Fellowes Brands

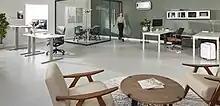
Photo of office with products produced by Fellowes Brands

Fellowes Brands, Inc. is a privately held manufacturer of office equipment based in Itasca, Illinois. The company was founded as the Bankers Box Company to manufacture the company's namesake Bankers Box record storage boxes. Since the 1960s, the company has diversified its portfolio of products, changing its name to Fellowes and becoming a market leader of paper shredders and record storage products in the United States.